1st SS Panzer Division Leibstandarte SS Adolf Hitler

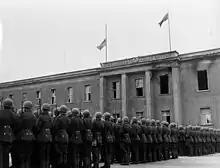
U.S. flag raised over Berlin at the "Leibstandarte" barracks on 4 July 1945; Soviet honor guard in foreground

Despite Halder's hopes, LSSAH was held in reserve attached to XIV Panzer Corps as part of "Generalfeldmarschall" Ewald von Kleist's 1st Panzer Group during the opening stages of the attack. Through July it was attached to III Panzer Corps before finishing August as part of XLVIII Panzer Corps. During this time, the LSSAH was involved in the Battle of Uman and the subsequent capture of Kiev. According to a postwar report by Waffen-SS journalist Erich Kern, the division murdered 4,000 Soviet prisoners in reprisal on 18 August, after finding the mutilated bodies of six dead divisional members who had been executed at Nowo Danzig, north of Kherson. These allegations have been researched using local units' war diaries; no mention of executed German soldiers during those dates has been found. For want of reliable evidence, not even accusations by the Soviet authorities, the allegations remained unproven.